Robert Spencer Finkbine

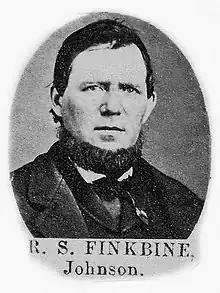
Finkbine,

Robert Spencer Finkbine (July 9, 1828 – July 8, 1901) was an American builder-architect and Republican politician. He helped build the Iowa Braille and Sight Saving School and part of the University of Iowa. Finkbine was the superintendent of construction of the Iowa State Capitol.